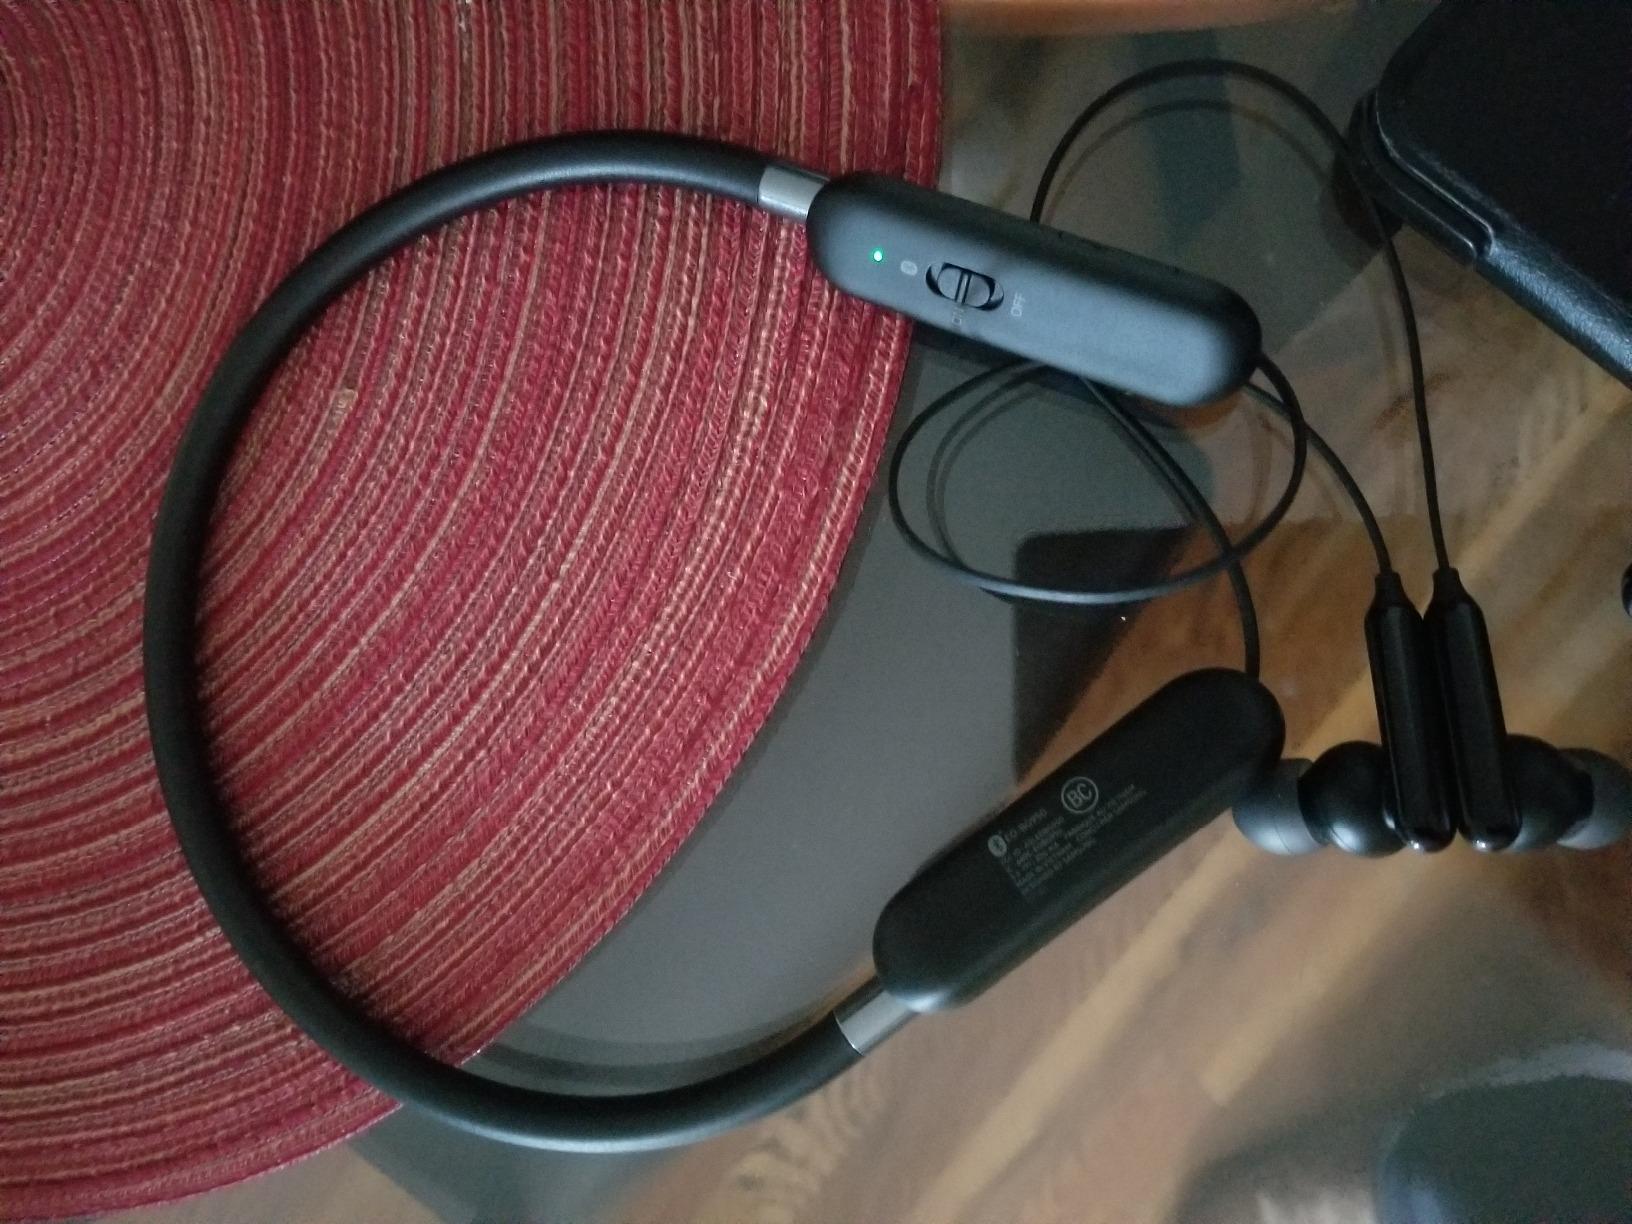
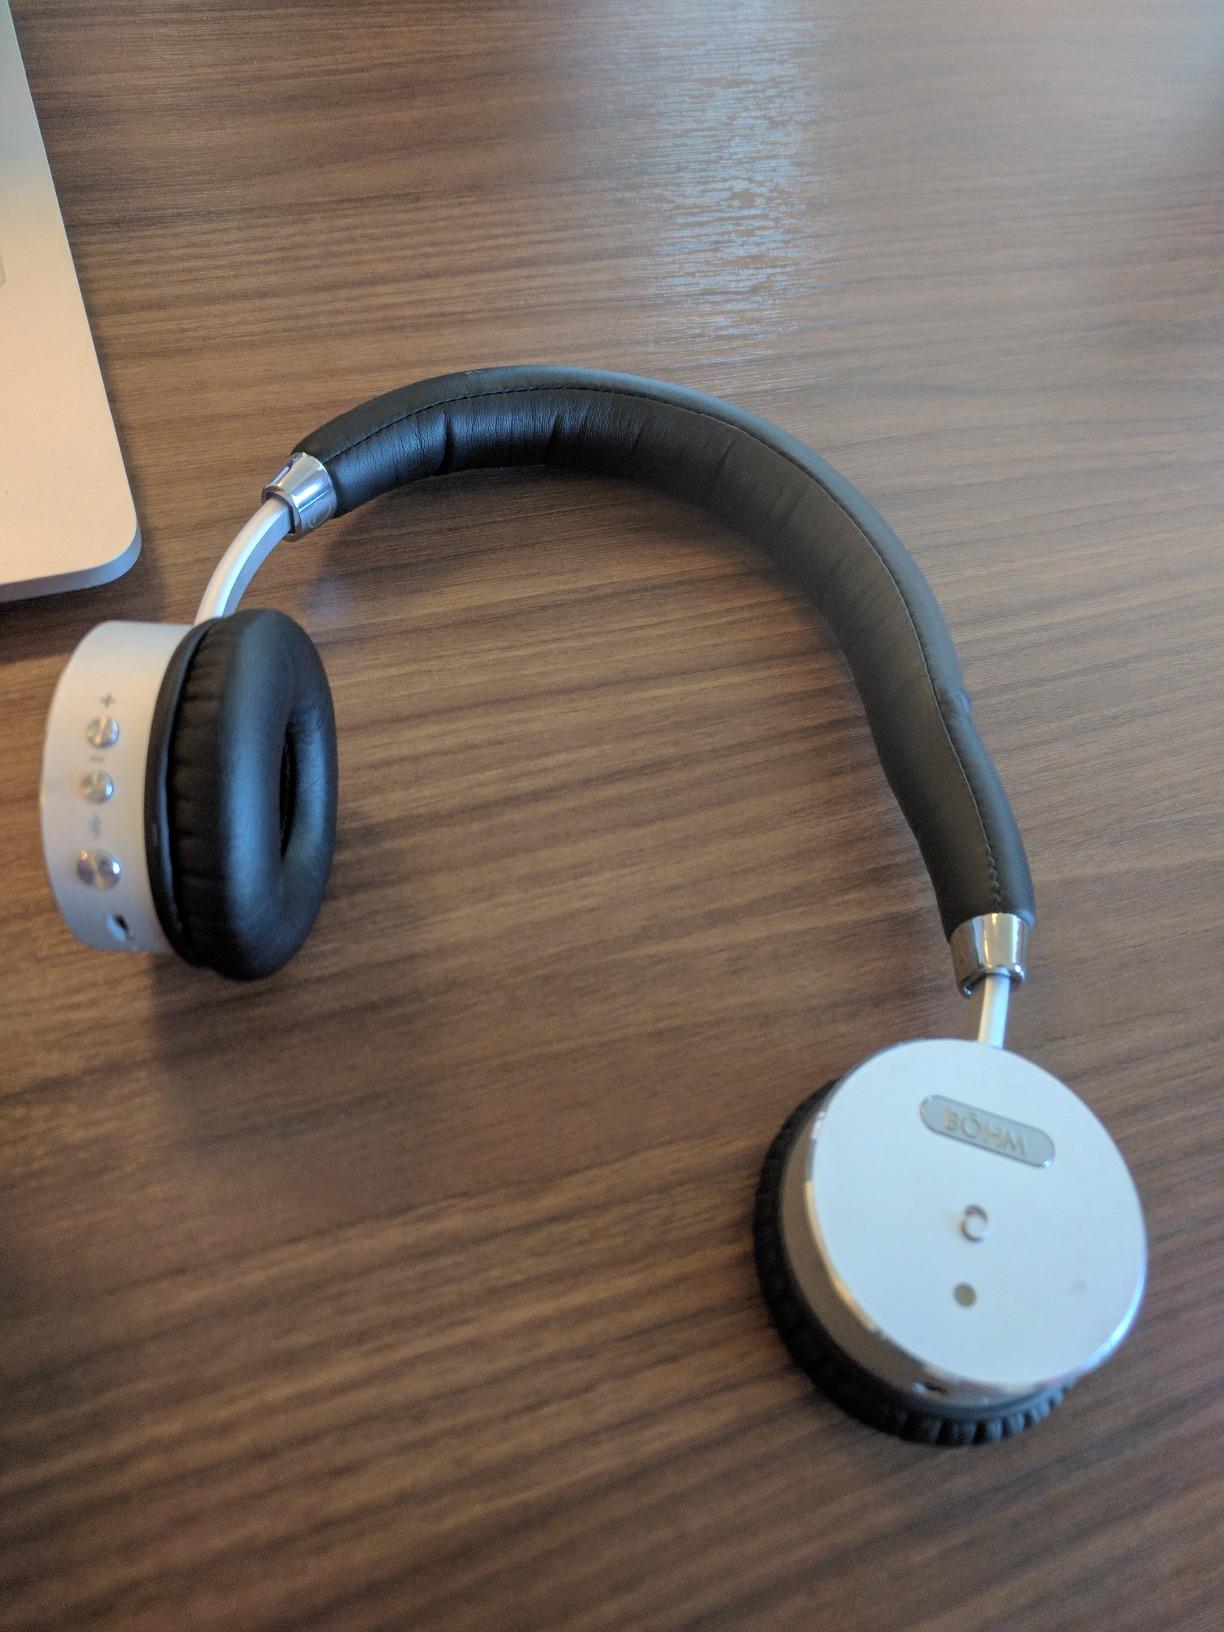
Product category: headphones
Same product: no